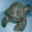
Label: turtle